The X-Files Mythology, Volume 3 – Colonization

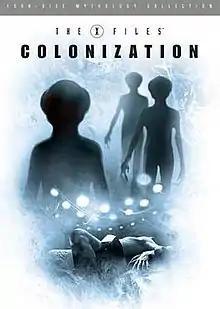
Region 1 DVD cover

The X-Files Mythology – Volume 3 collection is the third DVD release containing selected episodes from the fifth to the eighth seasons of the American science fiction television series "The X-Files". The episodes collected in the release form the middle of the series' mythology, and are centered on alien colonization efforts, the fall of the Syndicate, and Fox Mulder's (David Duchovny) abduction.